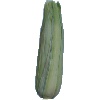
Label: corn_husk